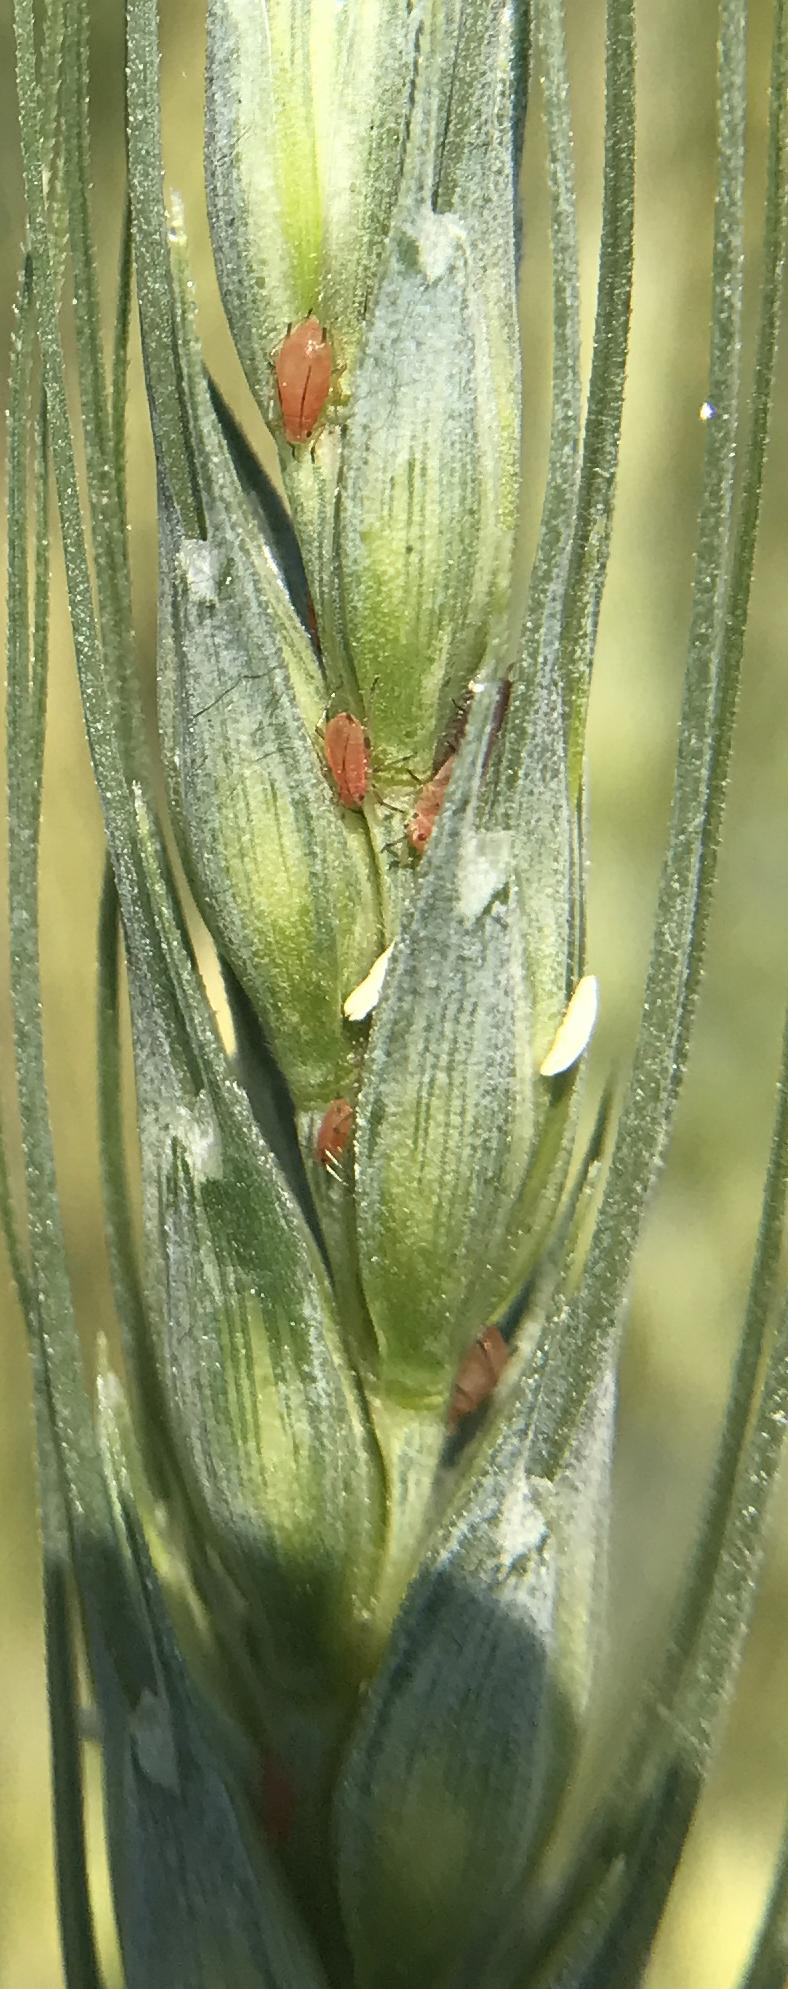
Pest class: english_grain_aphid